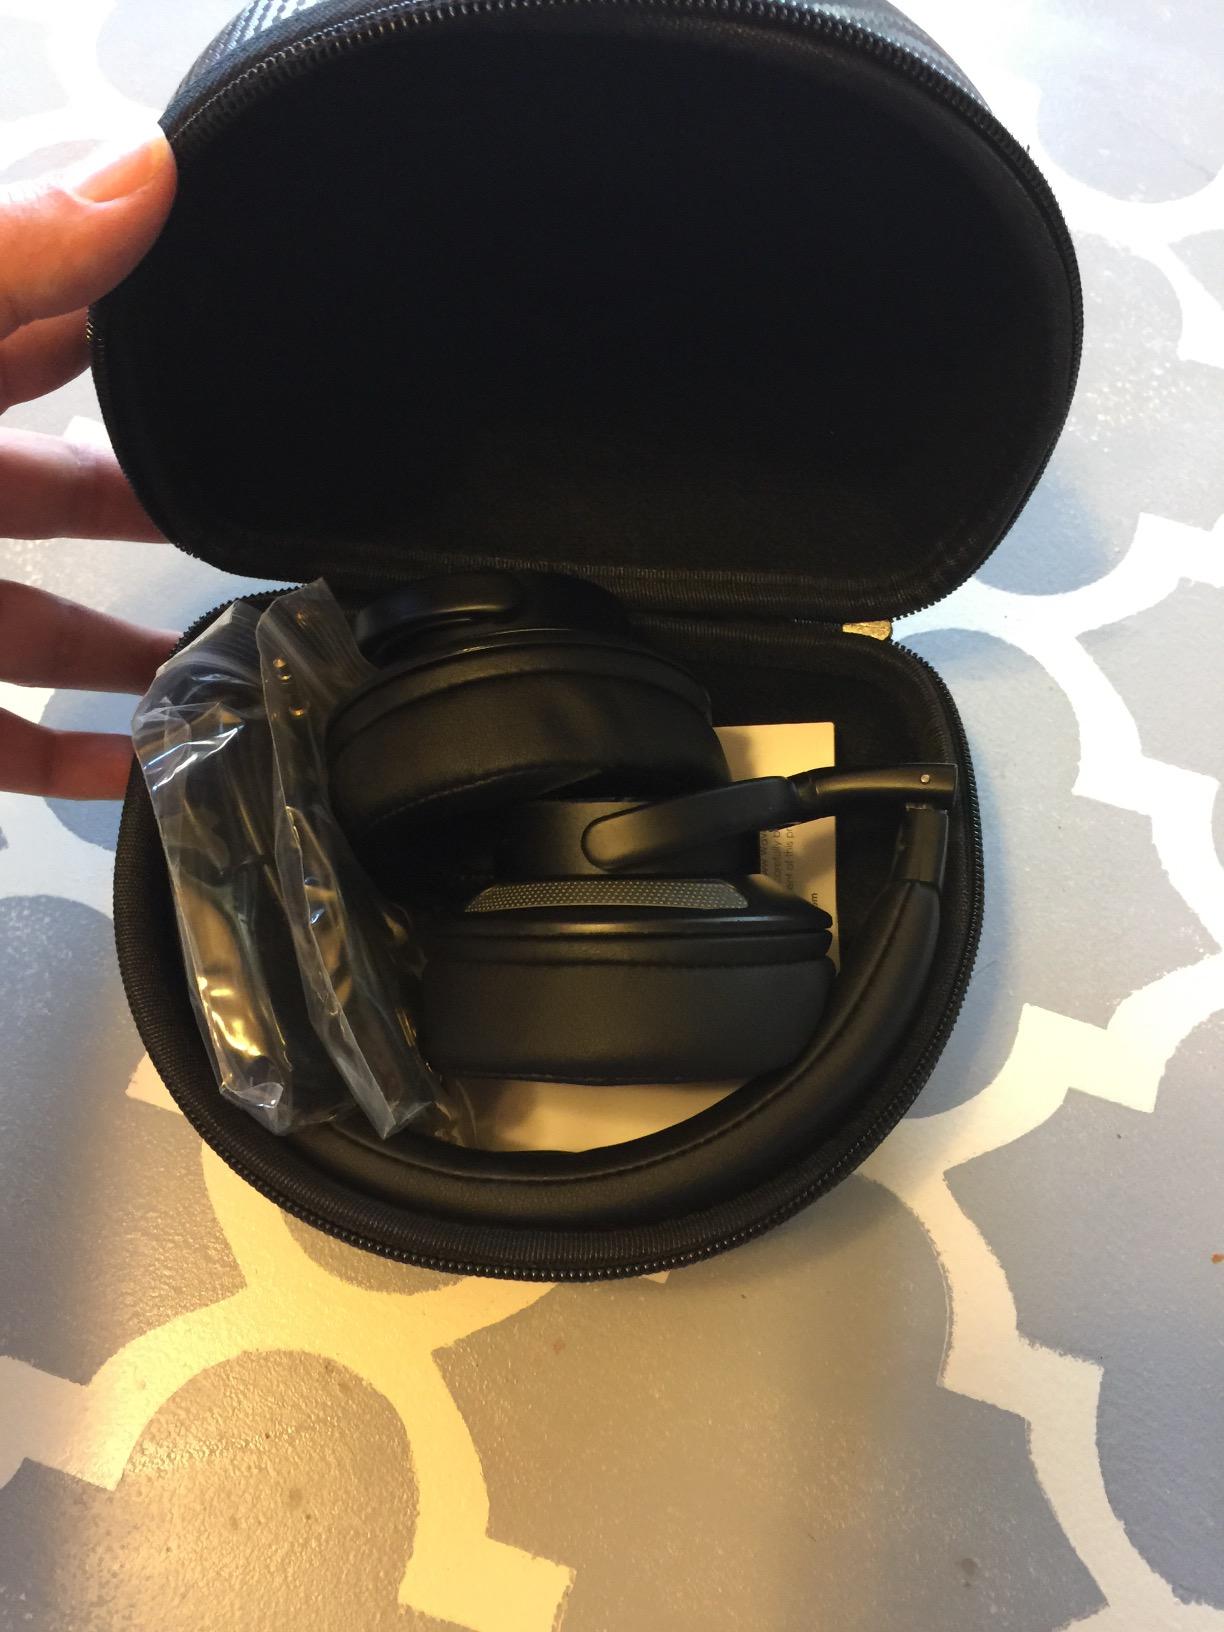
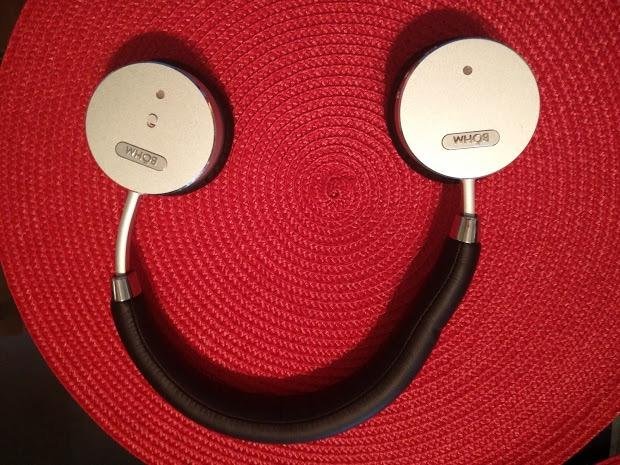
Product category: headphones
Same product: no